Great Tew

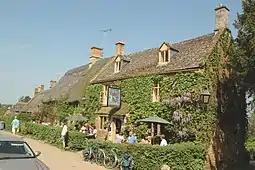
The Falkland Arms public house

The "Falkland Arms" is mostly a late 17th-century public house, in part possibly earlier. It had acquired its current name by 1830 and is now held by Wadworth Brewery. It offers accommodation, food and real ale, and is listed in a Michelin Guide. Great Tew has a general store-cum-café, which was once also the sub-post office. The Tew Centre between the village and Little Tew, also has a café. Great and Little Tew Cricket Club is based there. Just outside the village, on the site of the former Tracey Farm is the Soho Farmhouse member's club Soho House (club). The Soho Farmhouse is noted as one of the area's most fashionable destinations and a celebrity destination.